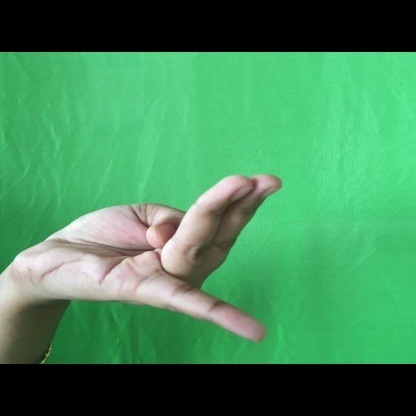
Mudra: Chaturam